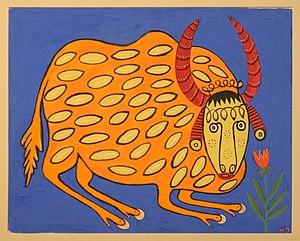
Maria Avksentievna Primatchenko, née le 30 décembre 1908 et morte le 18 août 1997, est une artiste peintre ukrainienne, représentante de l'art naïf.